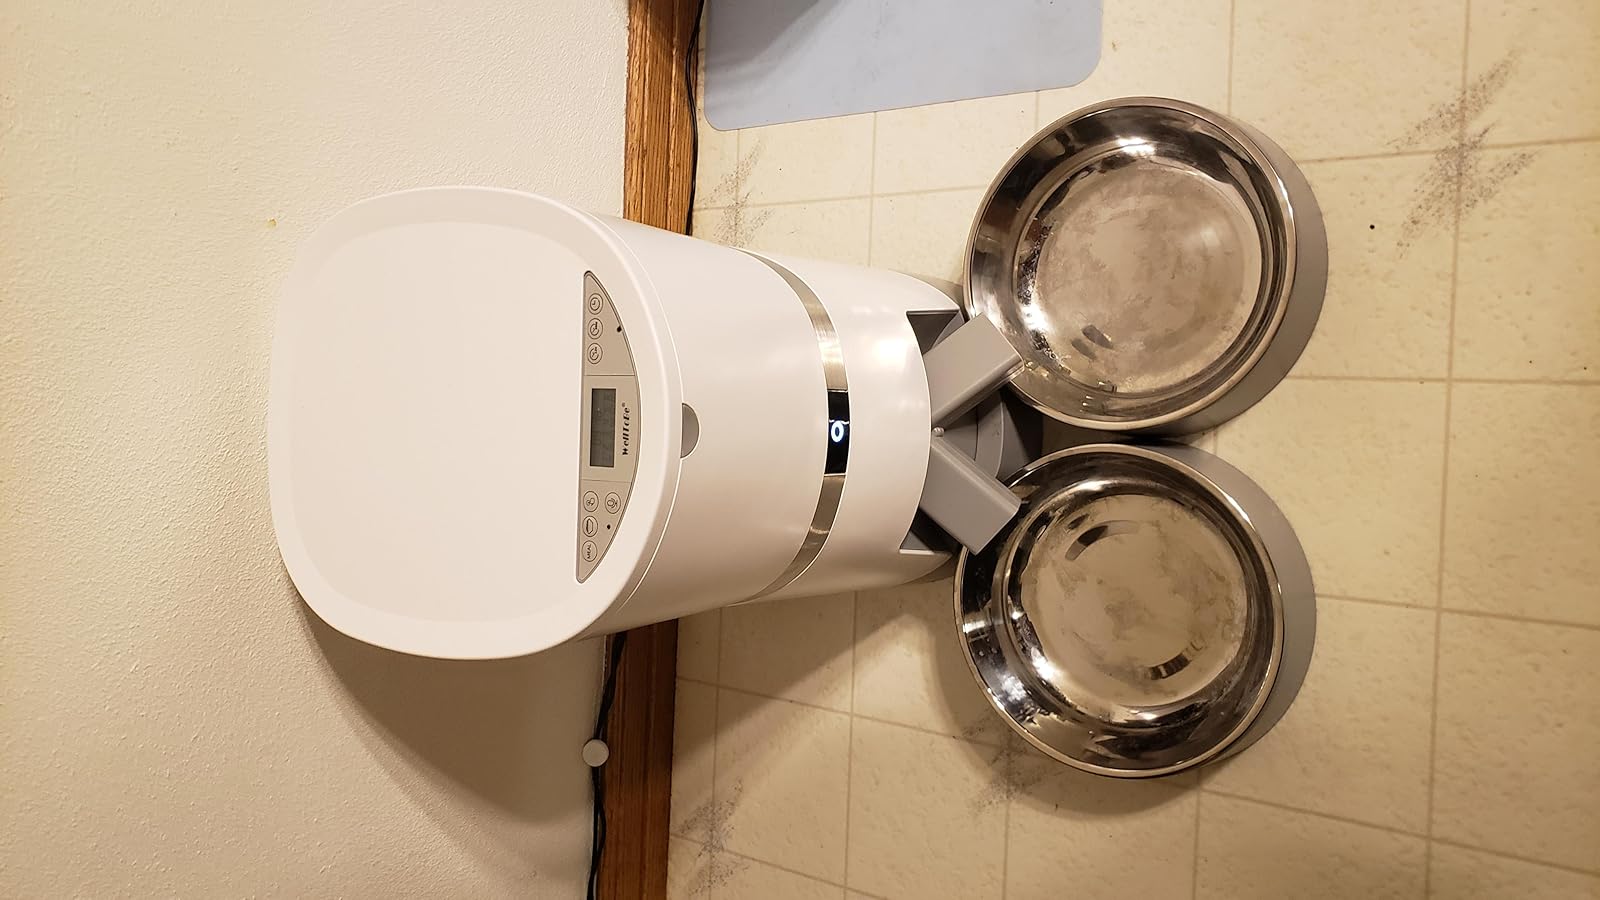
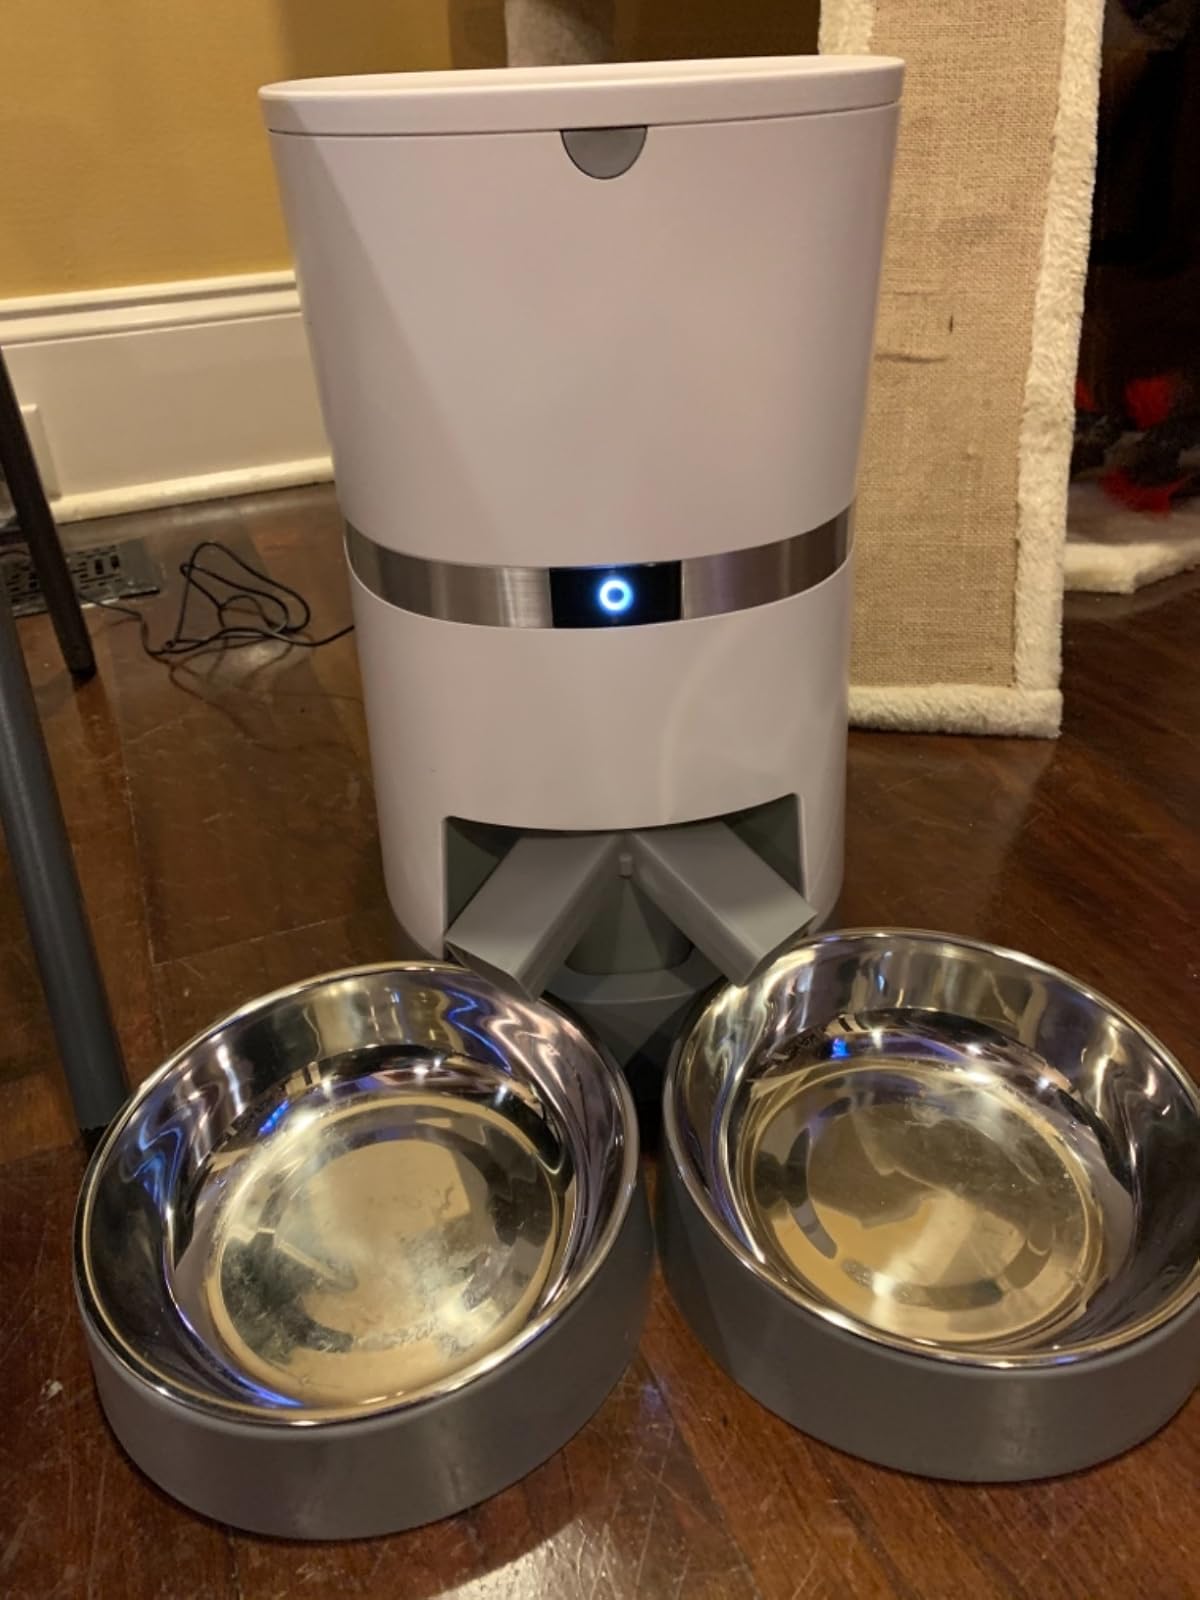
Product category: items_feeder
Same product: yes